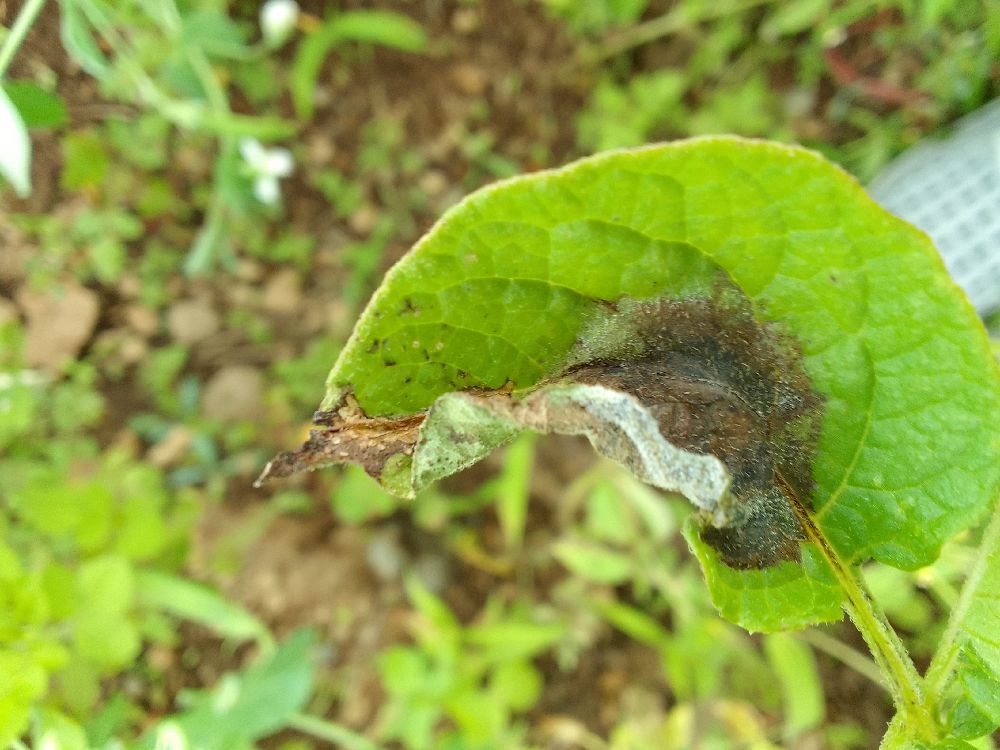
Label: Late blight